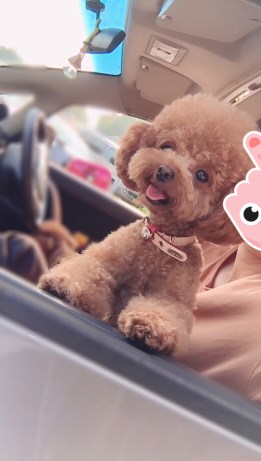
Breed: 7449-n000128-teddy